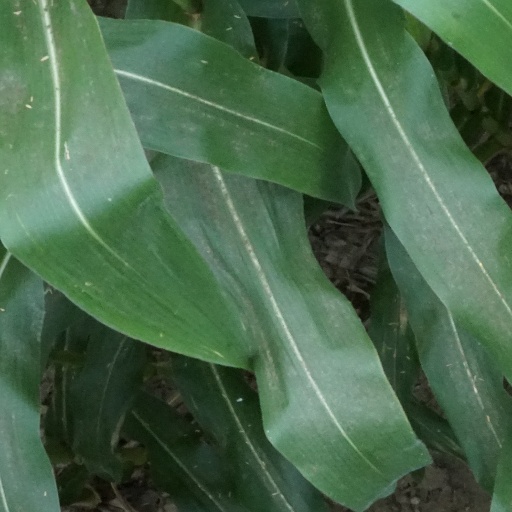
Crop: maize; corn